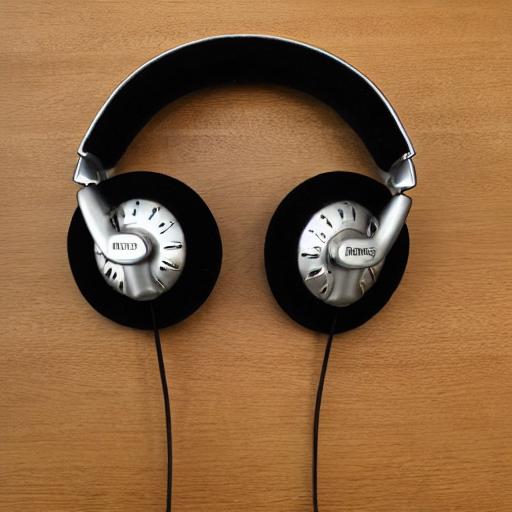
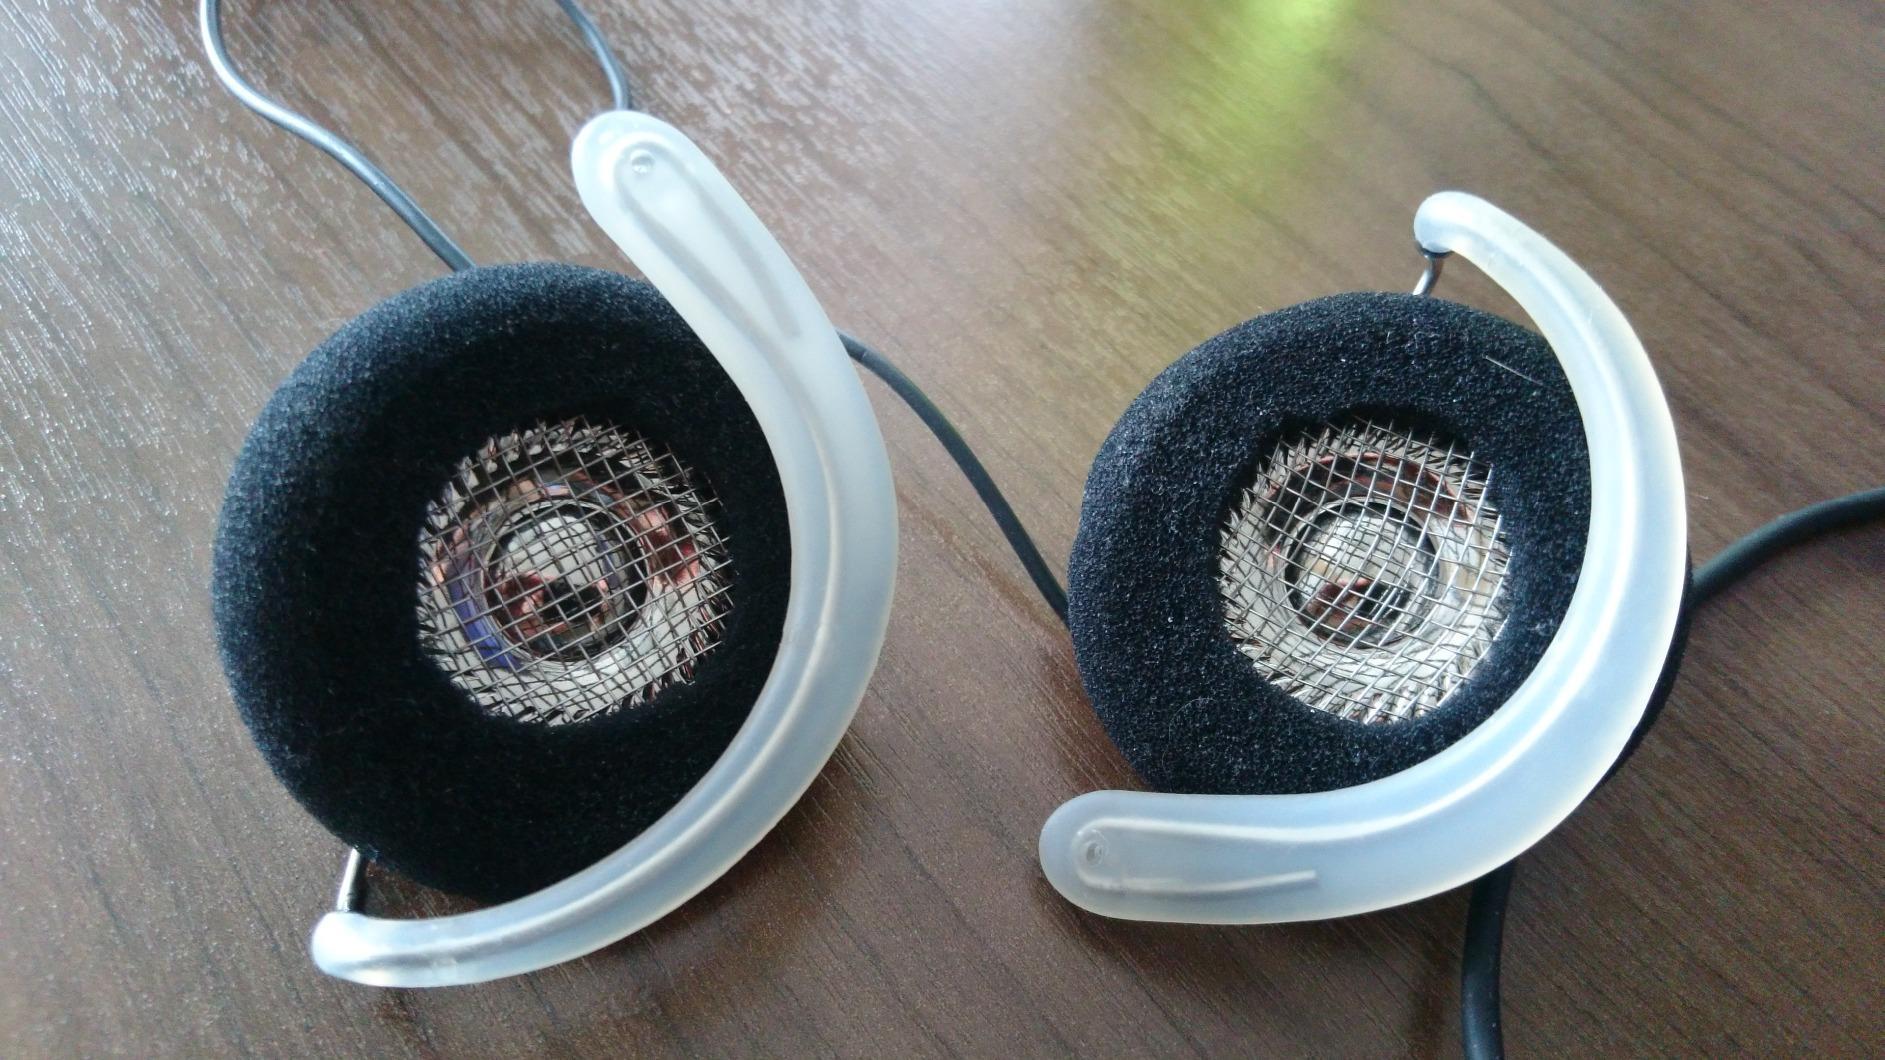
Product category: headphones
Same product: no